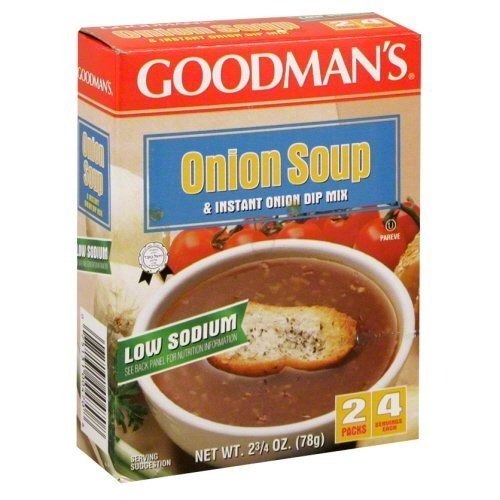
Item Name: GOODMANS ROKEACH SOUP MIX LS&DIP ONION 2PK, 2.75 OZ, PK- 12
Value: 5.5
Unit: Ounce

Price: 9.99